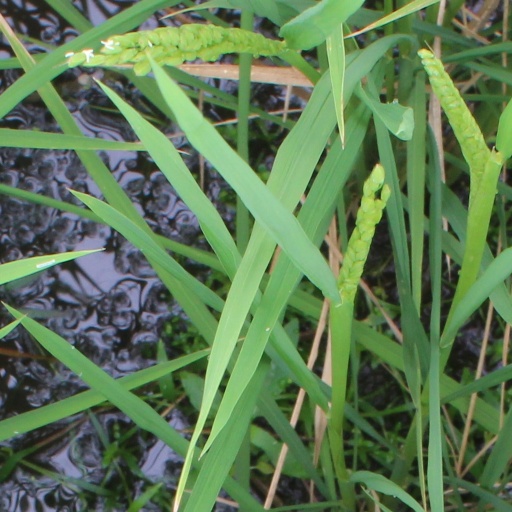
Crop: rice